Stanisław Szeptycki

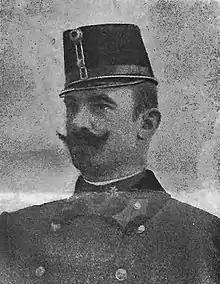
Szeptycki serving as a military attaché in Outer Manchuria during the Russo-Japanese War (1904/5)

Stanisław Maria Jan Teofil Szeptycki (3 November 1867 – 9 October 1950) was a Polish count, general and military commander.